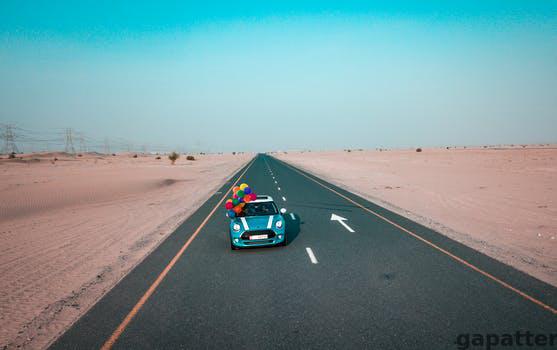
Label: Watermark